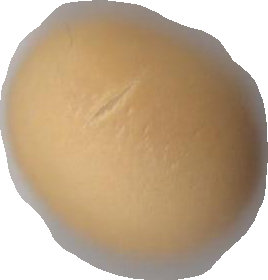
Variety: Grobogan